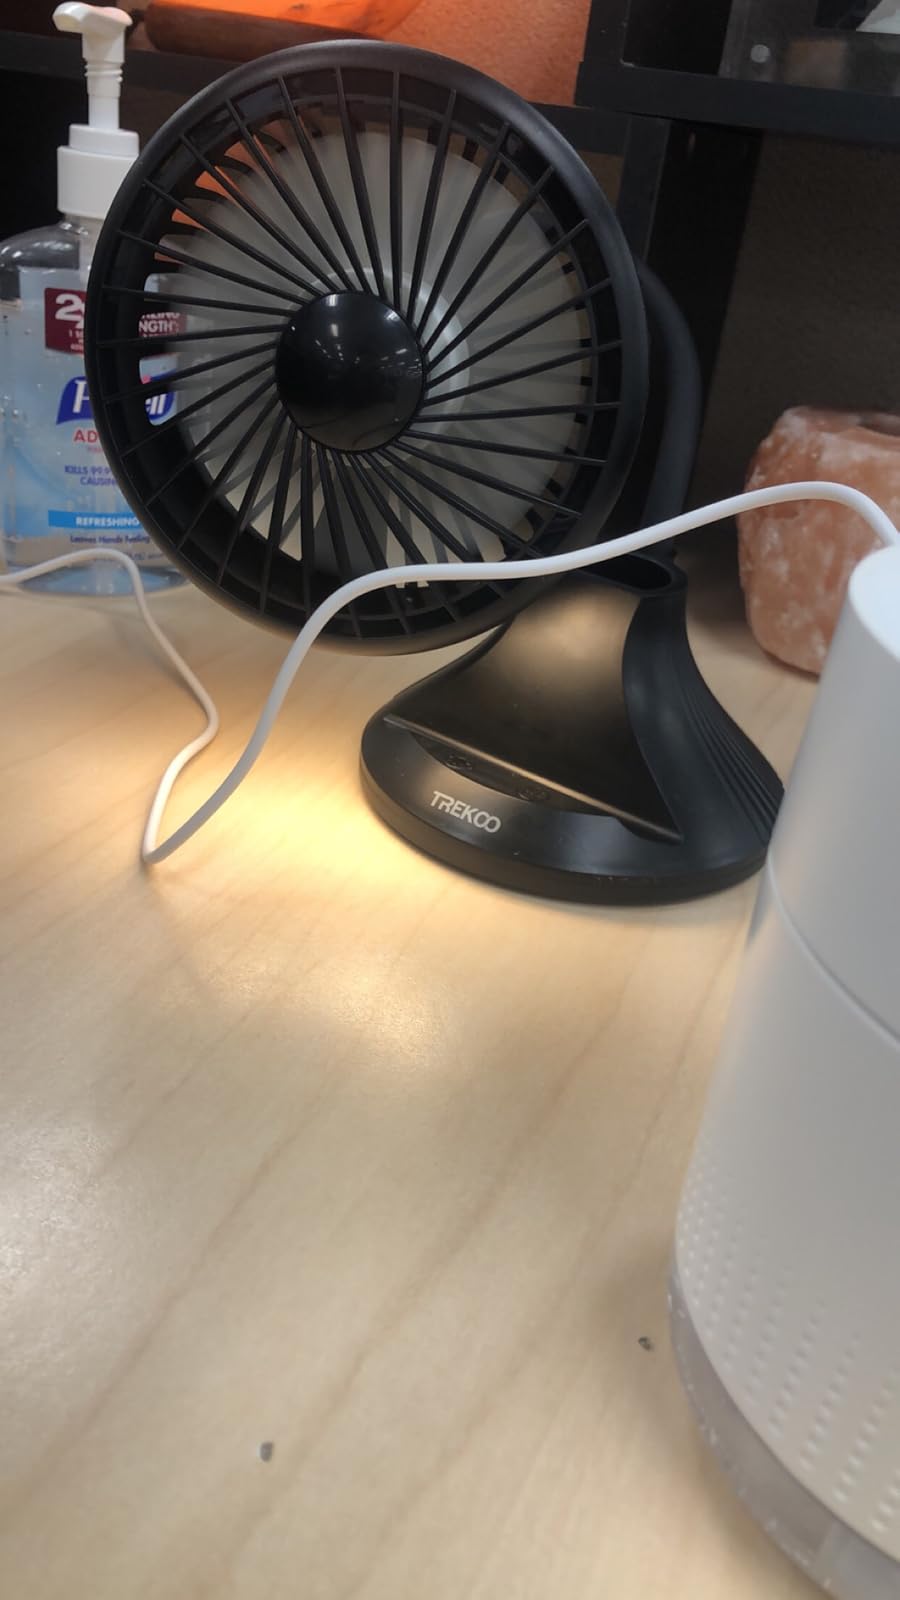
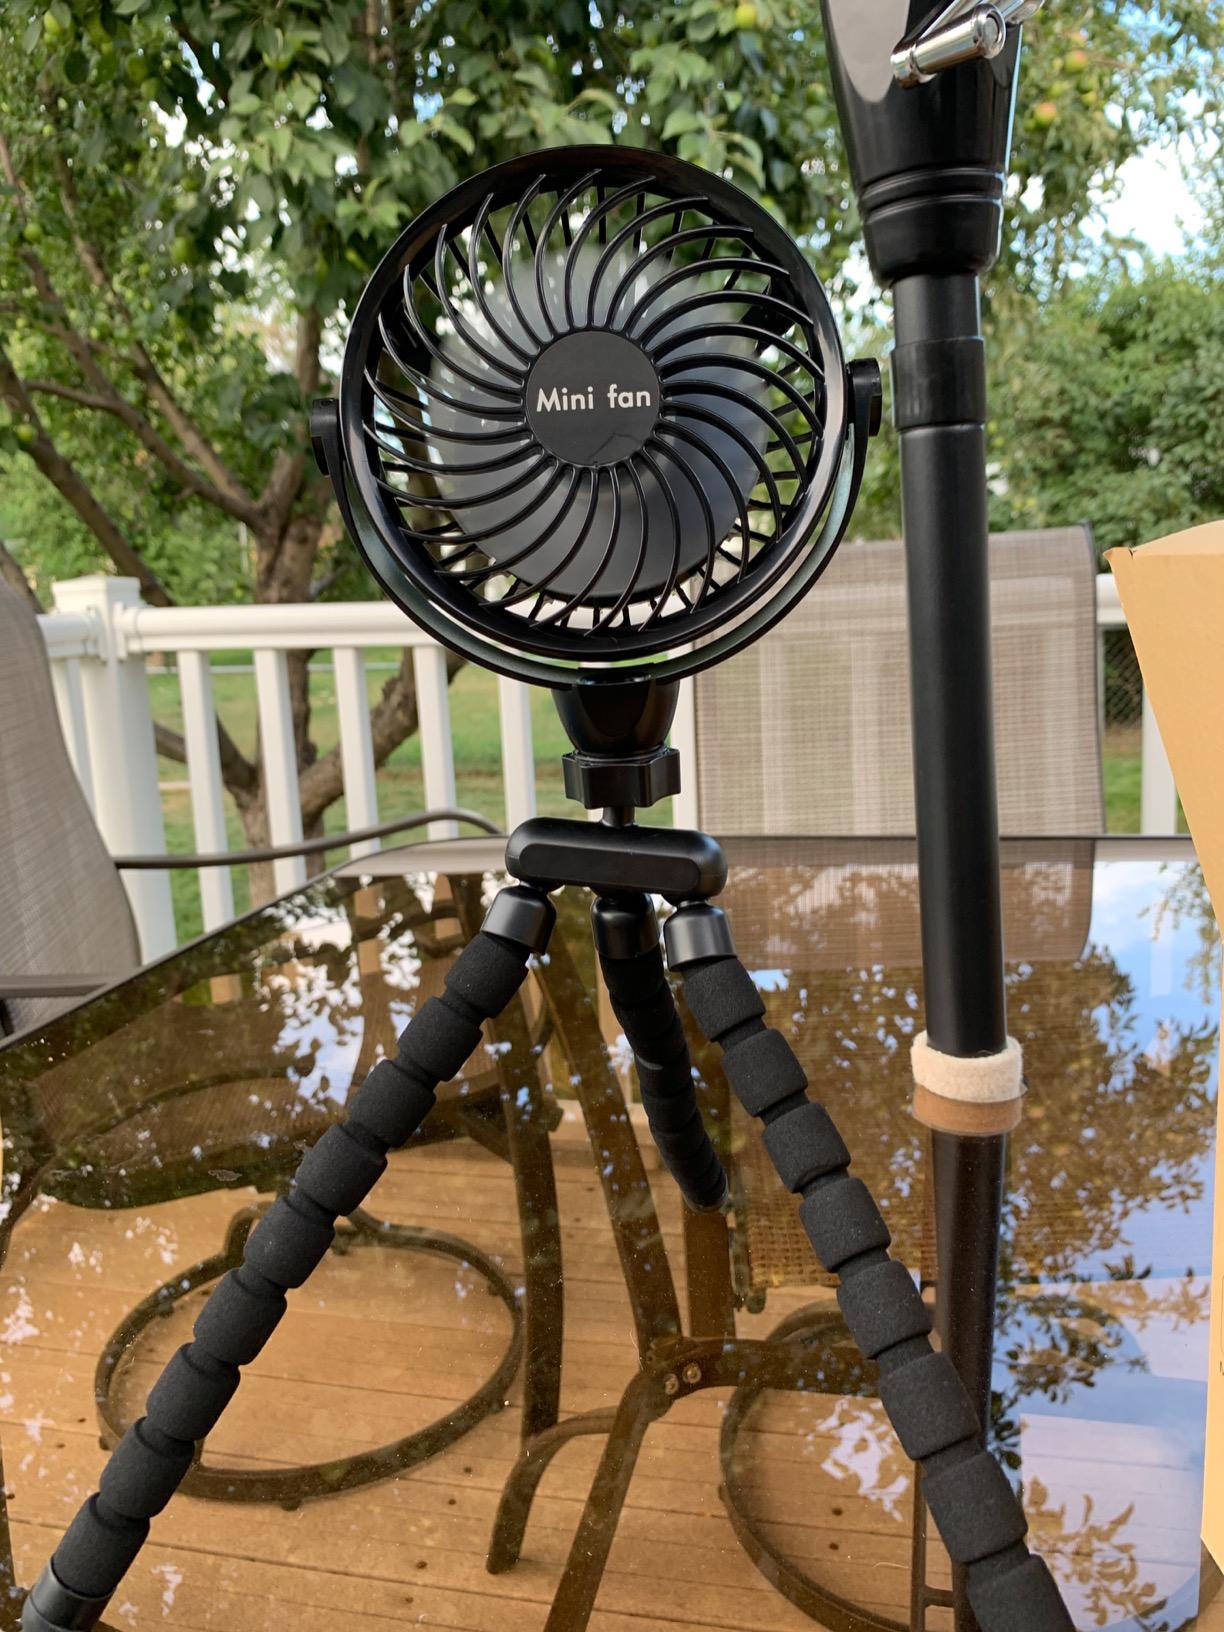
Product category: fan
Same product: no